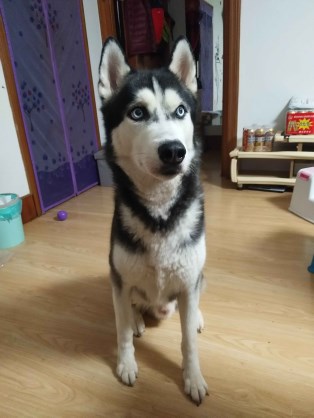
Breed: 1160-n000003-Siberian_husky